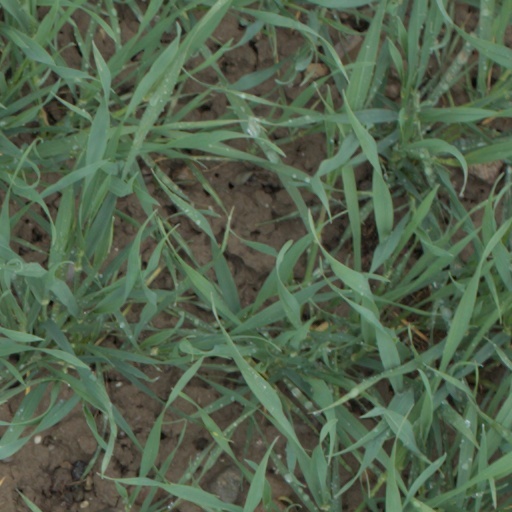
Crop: wheat